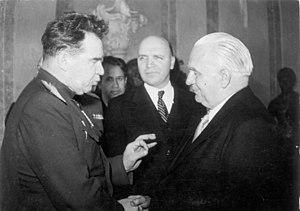
Reinhold Friedrich Wilhelm Pieck est un homme politique allemand.